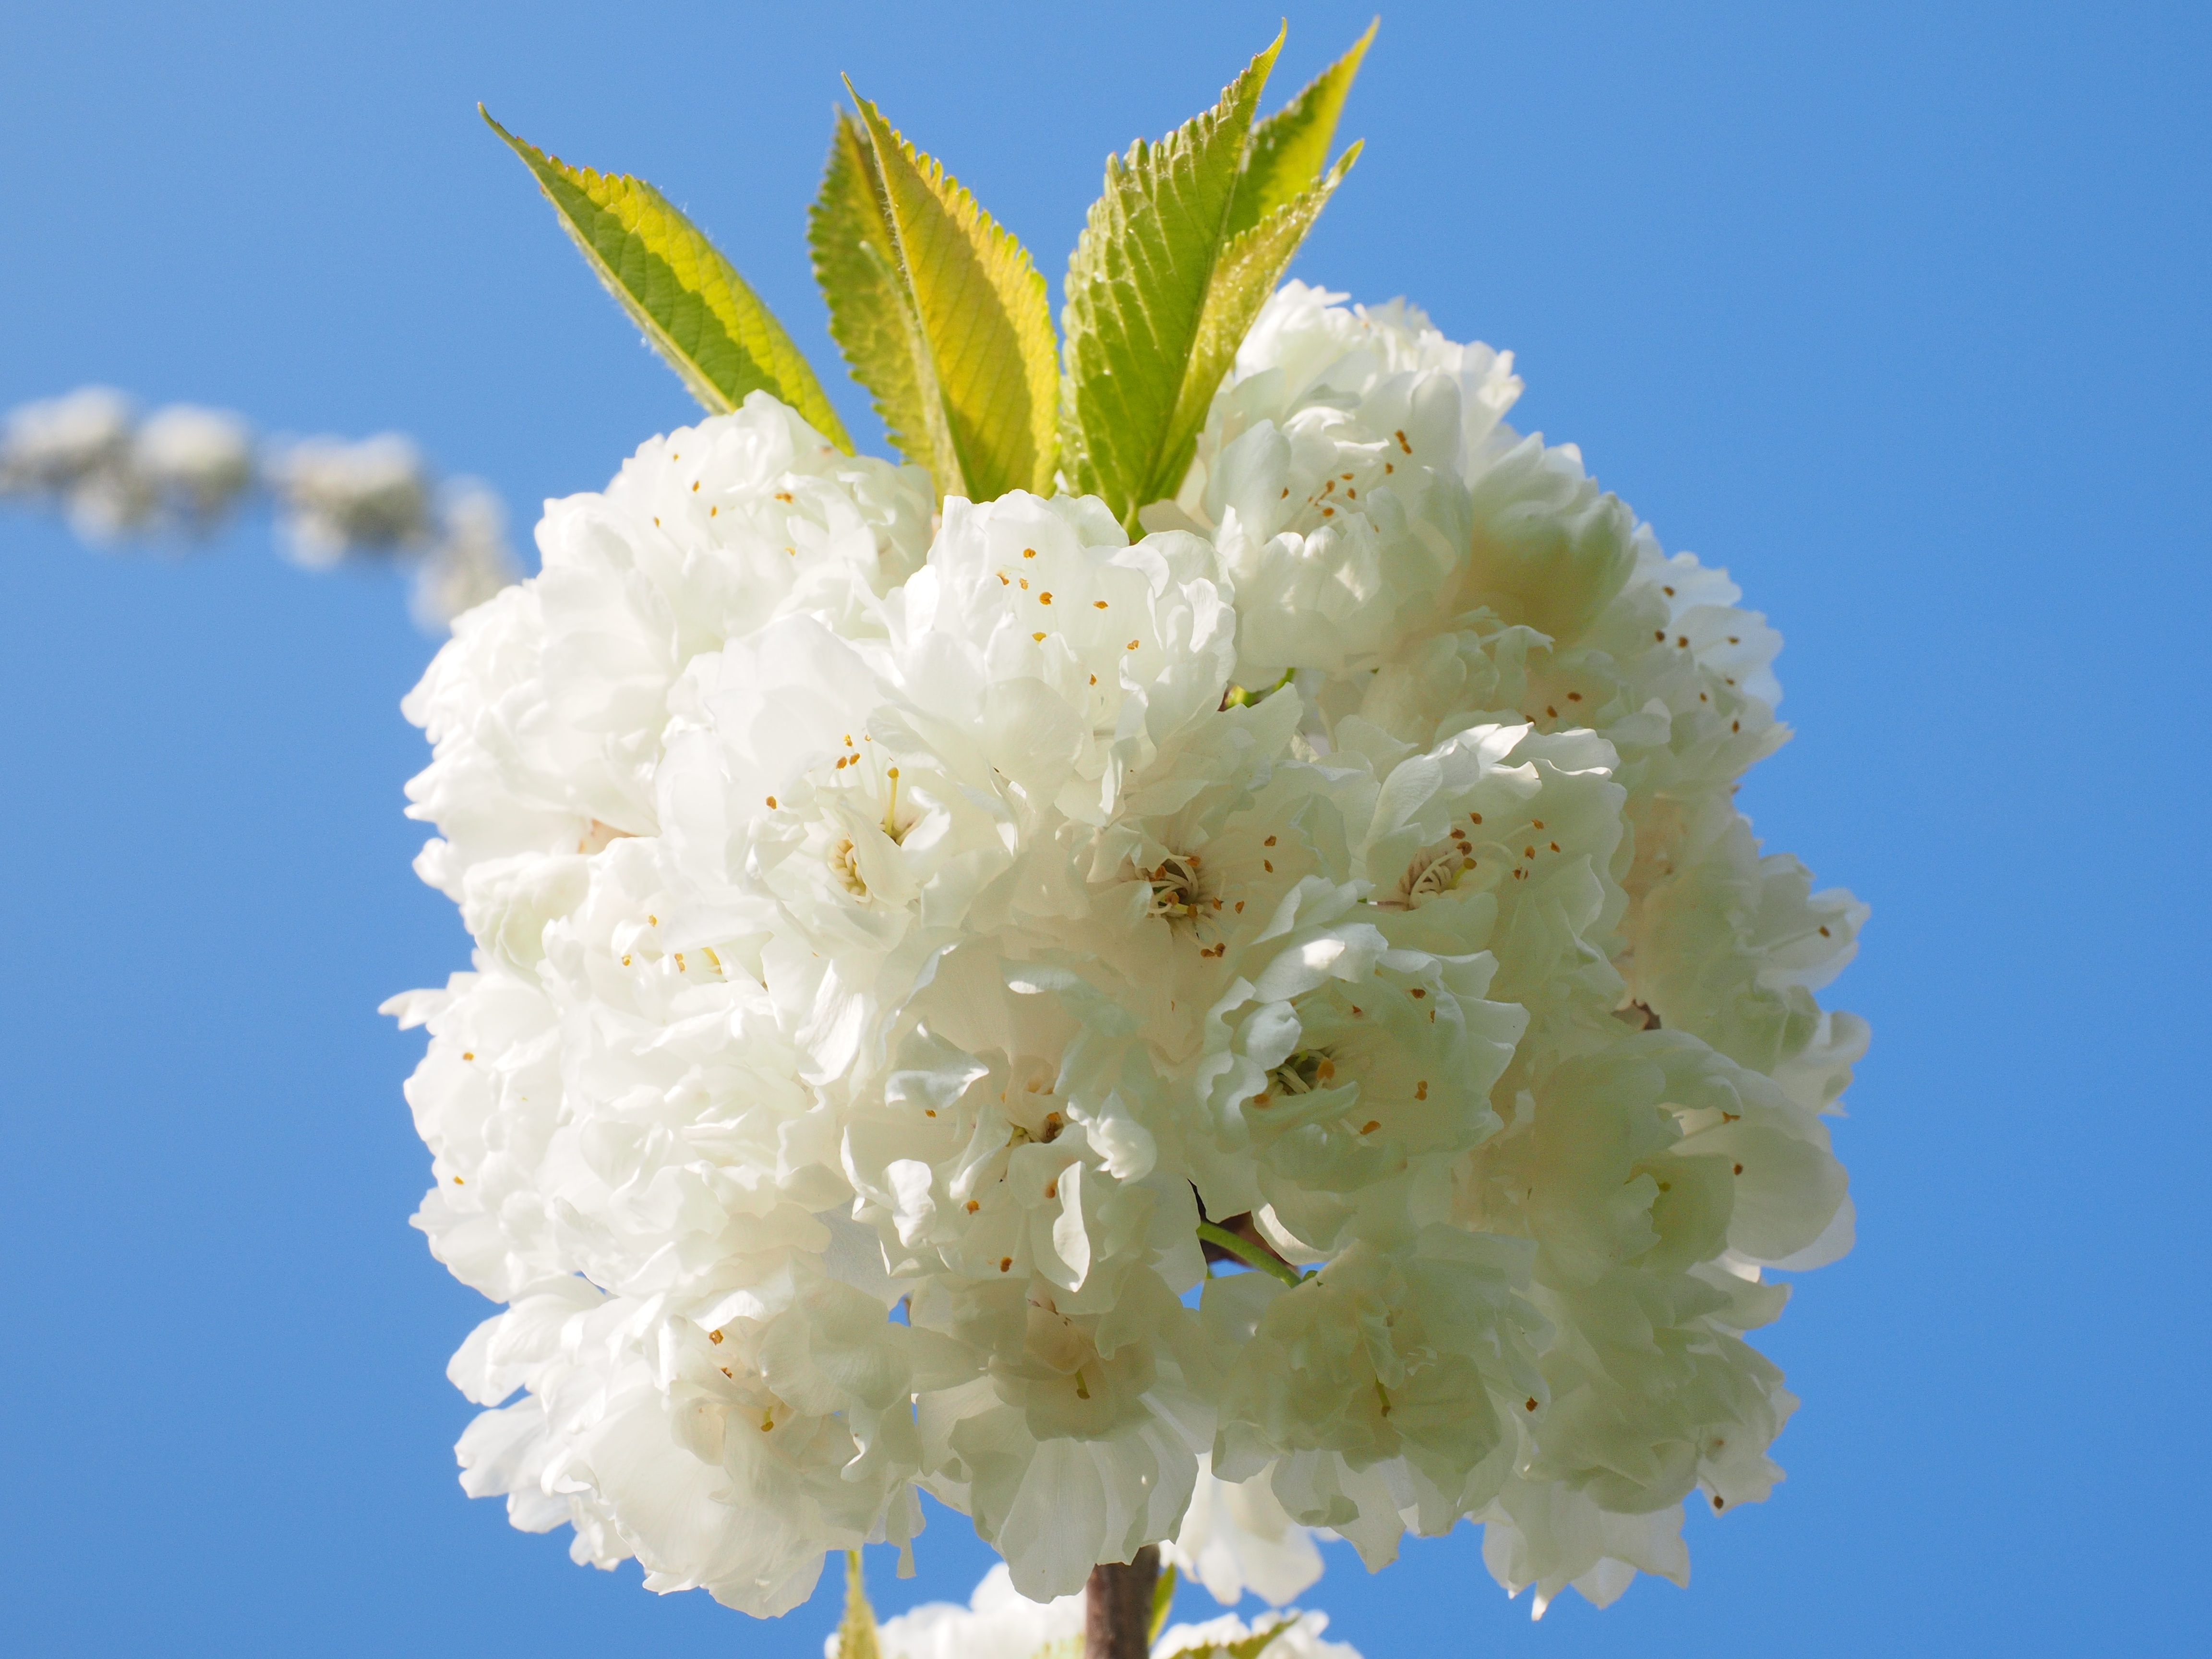
tree, branch, blossom, plant, white, flower, petal, bloom, pollen, spring, produce, lush, flora, cherry blossom, shrub, cherry, macro photography, white blossom, sunny day, bl tenmeer, flower tree, flowering plant, flower bouquet, summer day, herrlich, overflowing, blossom branches, woody plant, land plant